Diego Hidalgo (tennis)

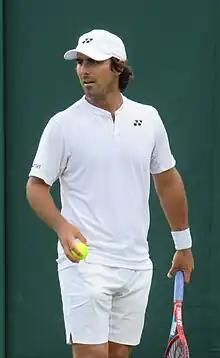
Hidalgo in Wimbledon 2022

Diego Hidalgo (born 18 April 1993) is an Ecuadorian tennis player who specializes in doubles.